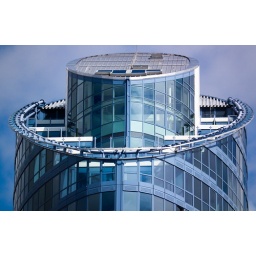
Top of a building in Portsmouth. Looks like the positive end of a battery. Upped the contrast to accentuate the tones in the glass panels.